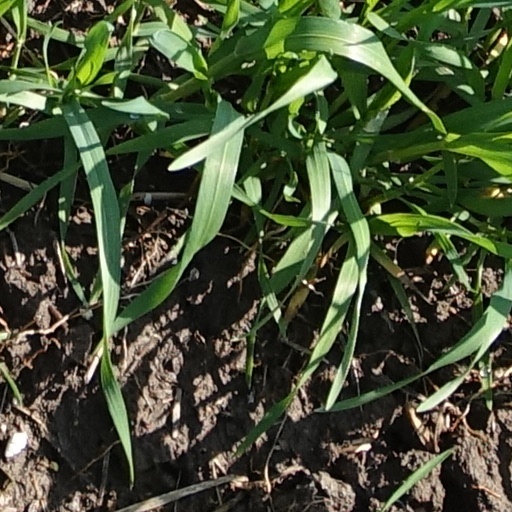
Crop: wheat